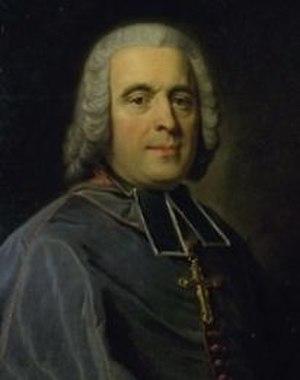
Huile représentant Joachim François Mamert de Conzié en buste.
Joachim François Mamert de Conzié, né le 18 mars 1736 à Poncin, selon les uns, le 20 mars 1738 selon les autres, à Saint-Martin-du-Mont, mort en exil le 8 mai 1795 à Amsterdam, est un archevêque français de la fin du XVIIIᵉ siècle, archevêque de Tours de 1775 à 1795.
Le prieuré du Louroux, également connu sous le nom de château du Louroux, est situé sur la commune du Louroux dans le département français d'Indre-et-Loire en région Centre-Val de Loire. Il est fondé au cours du XIᵉ siècle par l'abbaye de Marmoutier. Ce monastère bénédictin fait alors partie des neuf prieurés possédés par l'abbatiat tourangeau et implantés dans le diocèse de Tours.